Snakebite in Latin America

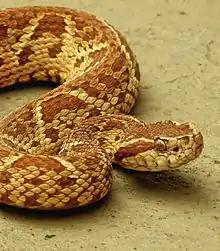
Jararacussu ("Bothrops jararacussu")

Bothrops venom is mainly composed of proteolytic, coagulant, and hemorrhagic activity, causing several symptoms, such as pain, swelling, severe bruising, blisters, and local bleeding (hemorrhage), in severe cases, tissue death can lead to amputation. Systemic effects include severe bleeding, absence of urine production, nausea, vomiting, and low blood pressure, which may lead to shock. Complications such as kidney failure, sepsis, disseminated intravascular coagulation, and bleeding in the brain are the main causes of death